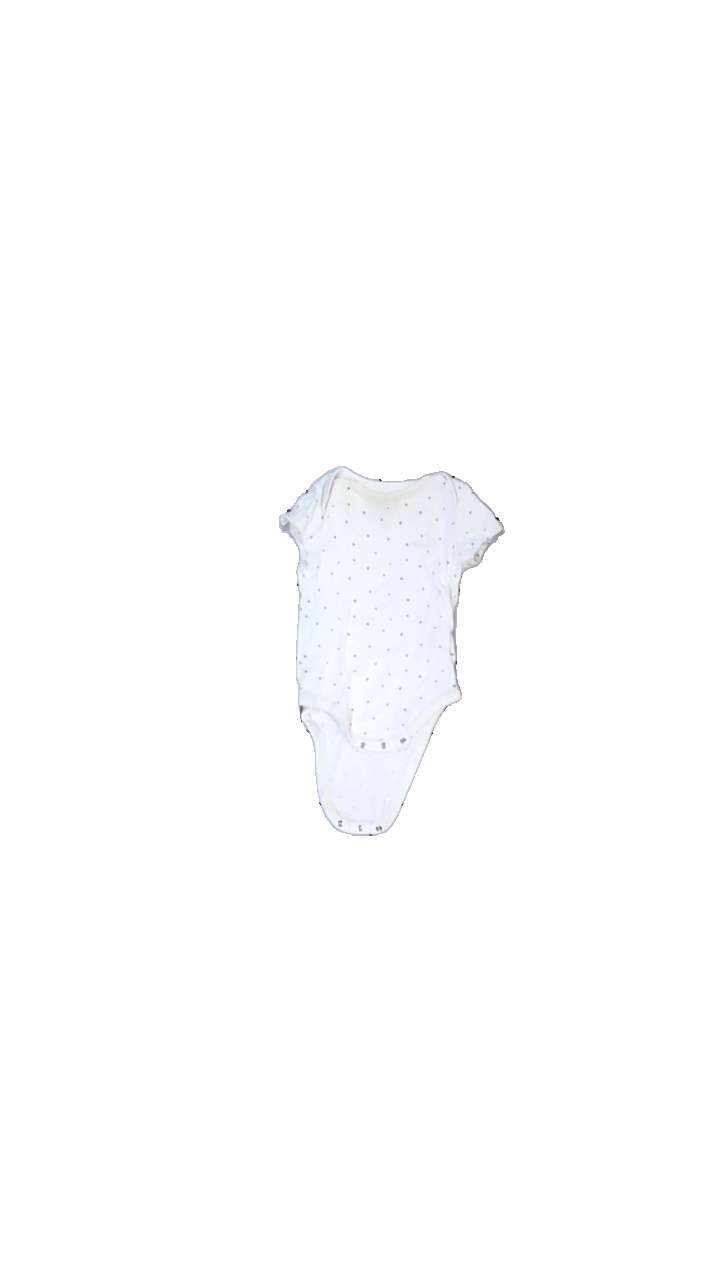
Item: Top (Children)
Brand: Gap
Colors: White, Black
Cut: Regular, C-collar
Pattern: Dots
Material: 100% cotton
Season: All
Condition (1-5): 3
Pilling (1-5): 3
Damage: stained collar
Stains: Minor
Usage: Export
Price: <50